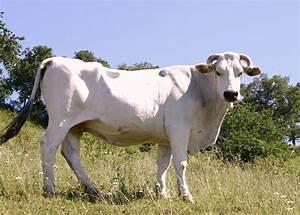
cow